Electric match

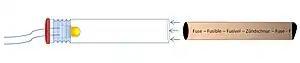
Schematics of an electrical igniter connecting to a fuse

Electric matches consist of two parts, a bridgewire and a pyrogen. The bridgewire is a heating element, typically in the form of a loop or coil of thin wire, which is encased in the pyrogen, which is a quantity of readily ignited pyrotechnic initiator composition. If the pyrogen is sufficiently conductive, it can act as the bridgewire as well. Electric matches also come with provisions for attaching an electric current source, and they may be provided with a protective cover and/or a means to attach them to the device to be ignited.